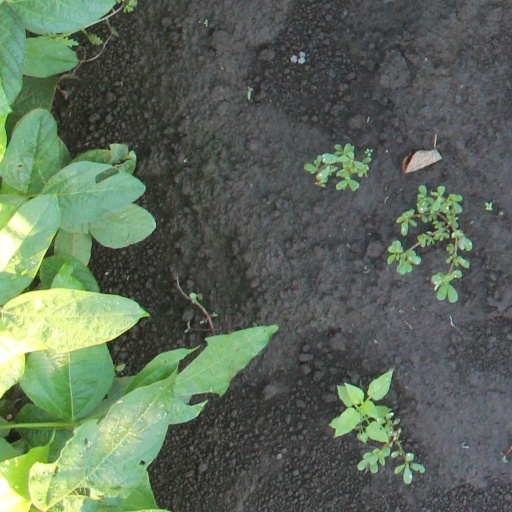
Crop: soybean